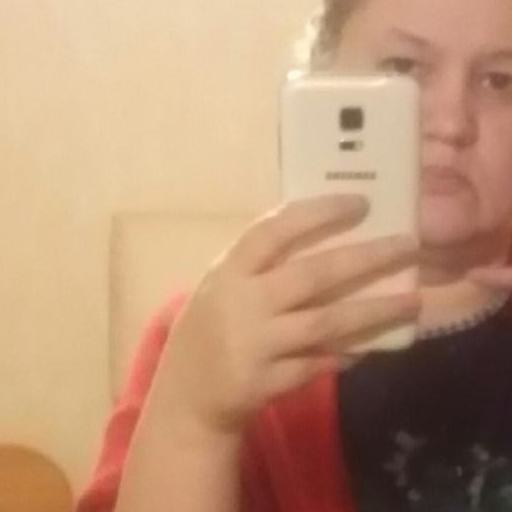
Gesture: no_gesture